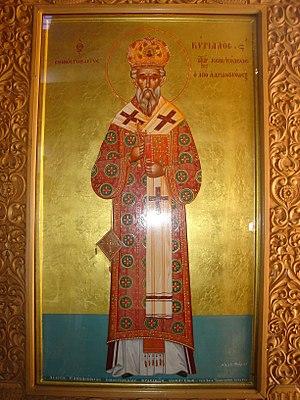
Cyrille VI de Constantinople, né en 1769 à Andrinople, où il est mort le 22 avril 1821, fut patriarche de Constantinople du 4 mars 1813 au 3 décembre 1818.